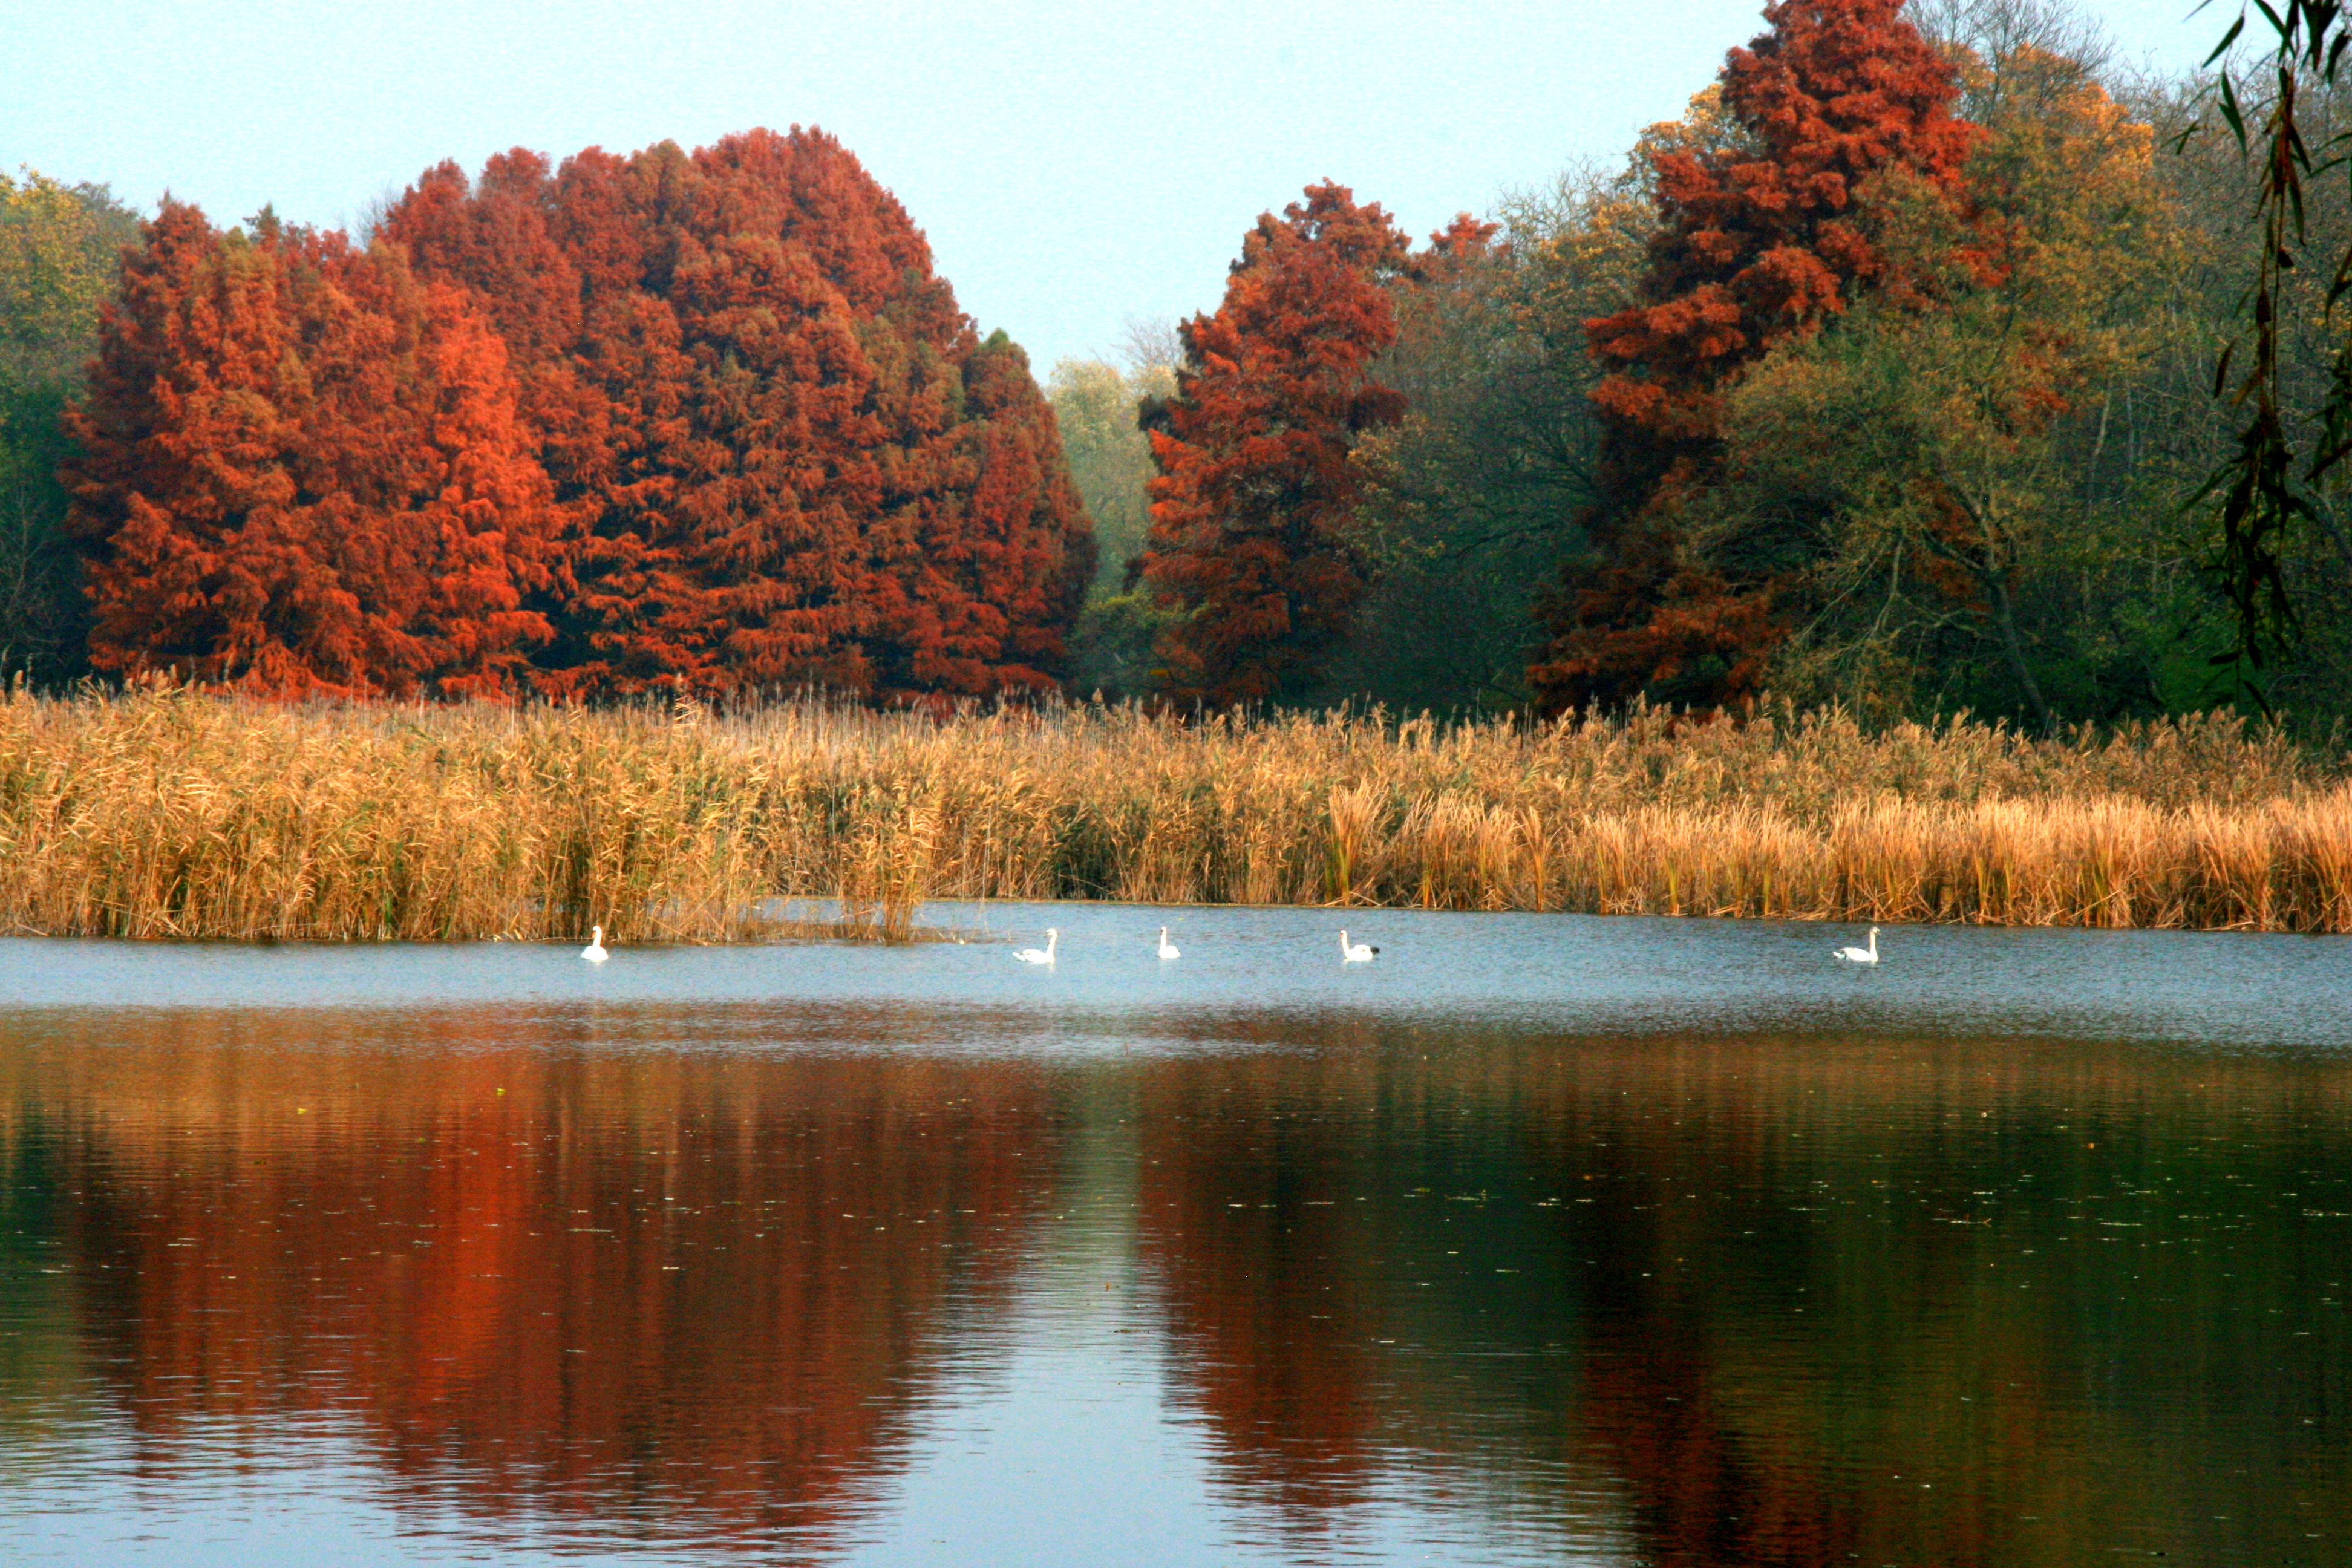
landscape, tree, nature, forest, marsh, wilderness, morning, leaf, lake, river, pond, reflection, red, autumn, season, swan, wetland, habitat, loch, ecosystem, natural environment, atmospheric phenomenon, woody plant